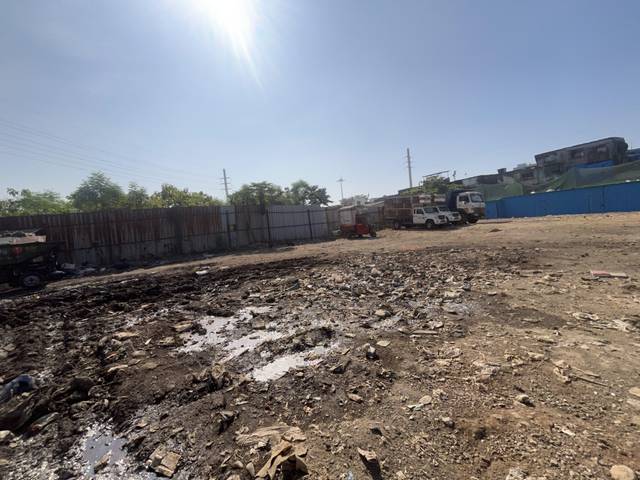
Region: India
Coordinates: 19.198, 72.83